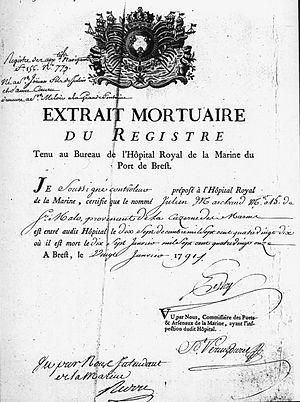
Extrait du registre de l'hôpital royal de Brest où est mort un matelot de Saint-Malo le 17 janvier 1791. (cote 4 S 136).
Un extrait mortuaire est un document officiel reproduisant l'essentiel d'un acte de décès ou d'une partie d'un registre servant à tenir l'état des décès, par exemple dans un hôpital. C'est le symétrique de l'extrait de naissance et sert comme lui à satisfaire diverses demandes administratives ou légales.